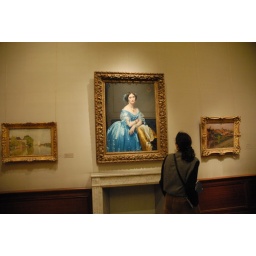
the famous girl in the blue dress